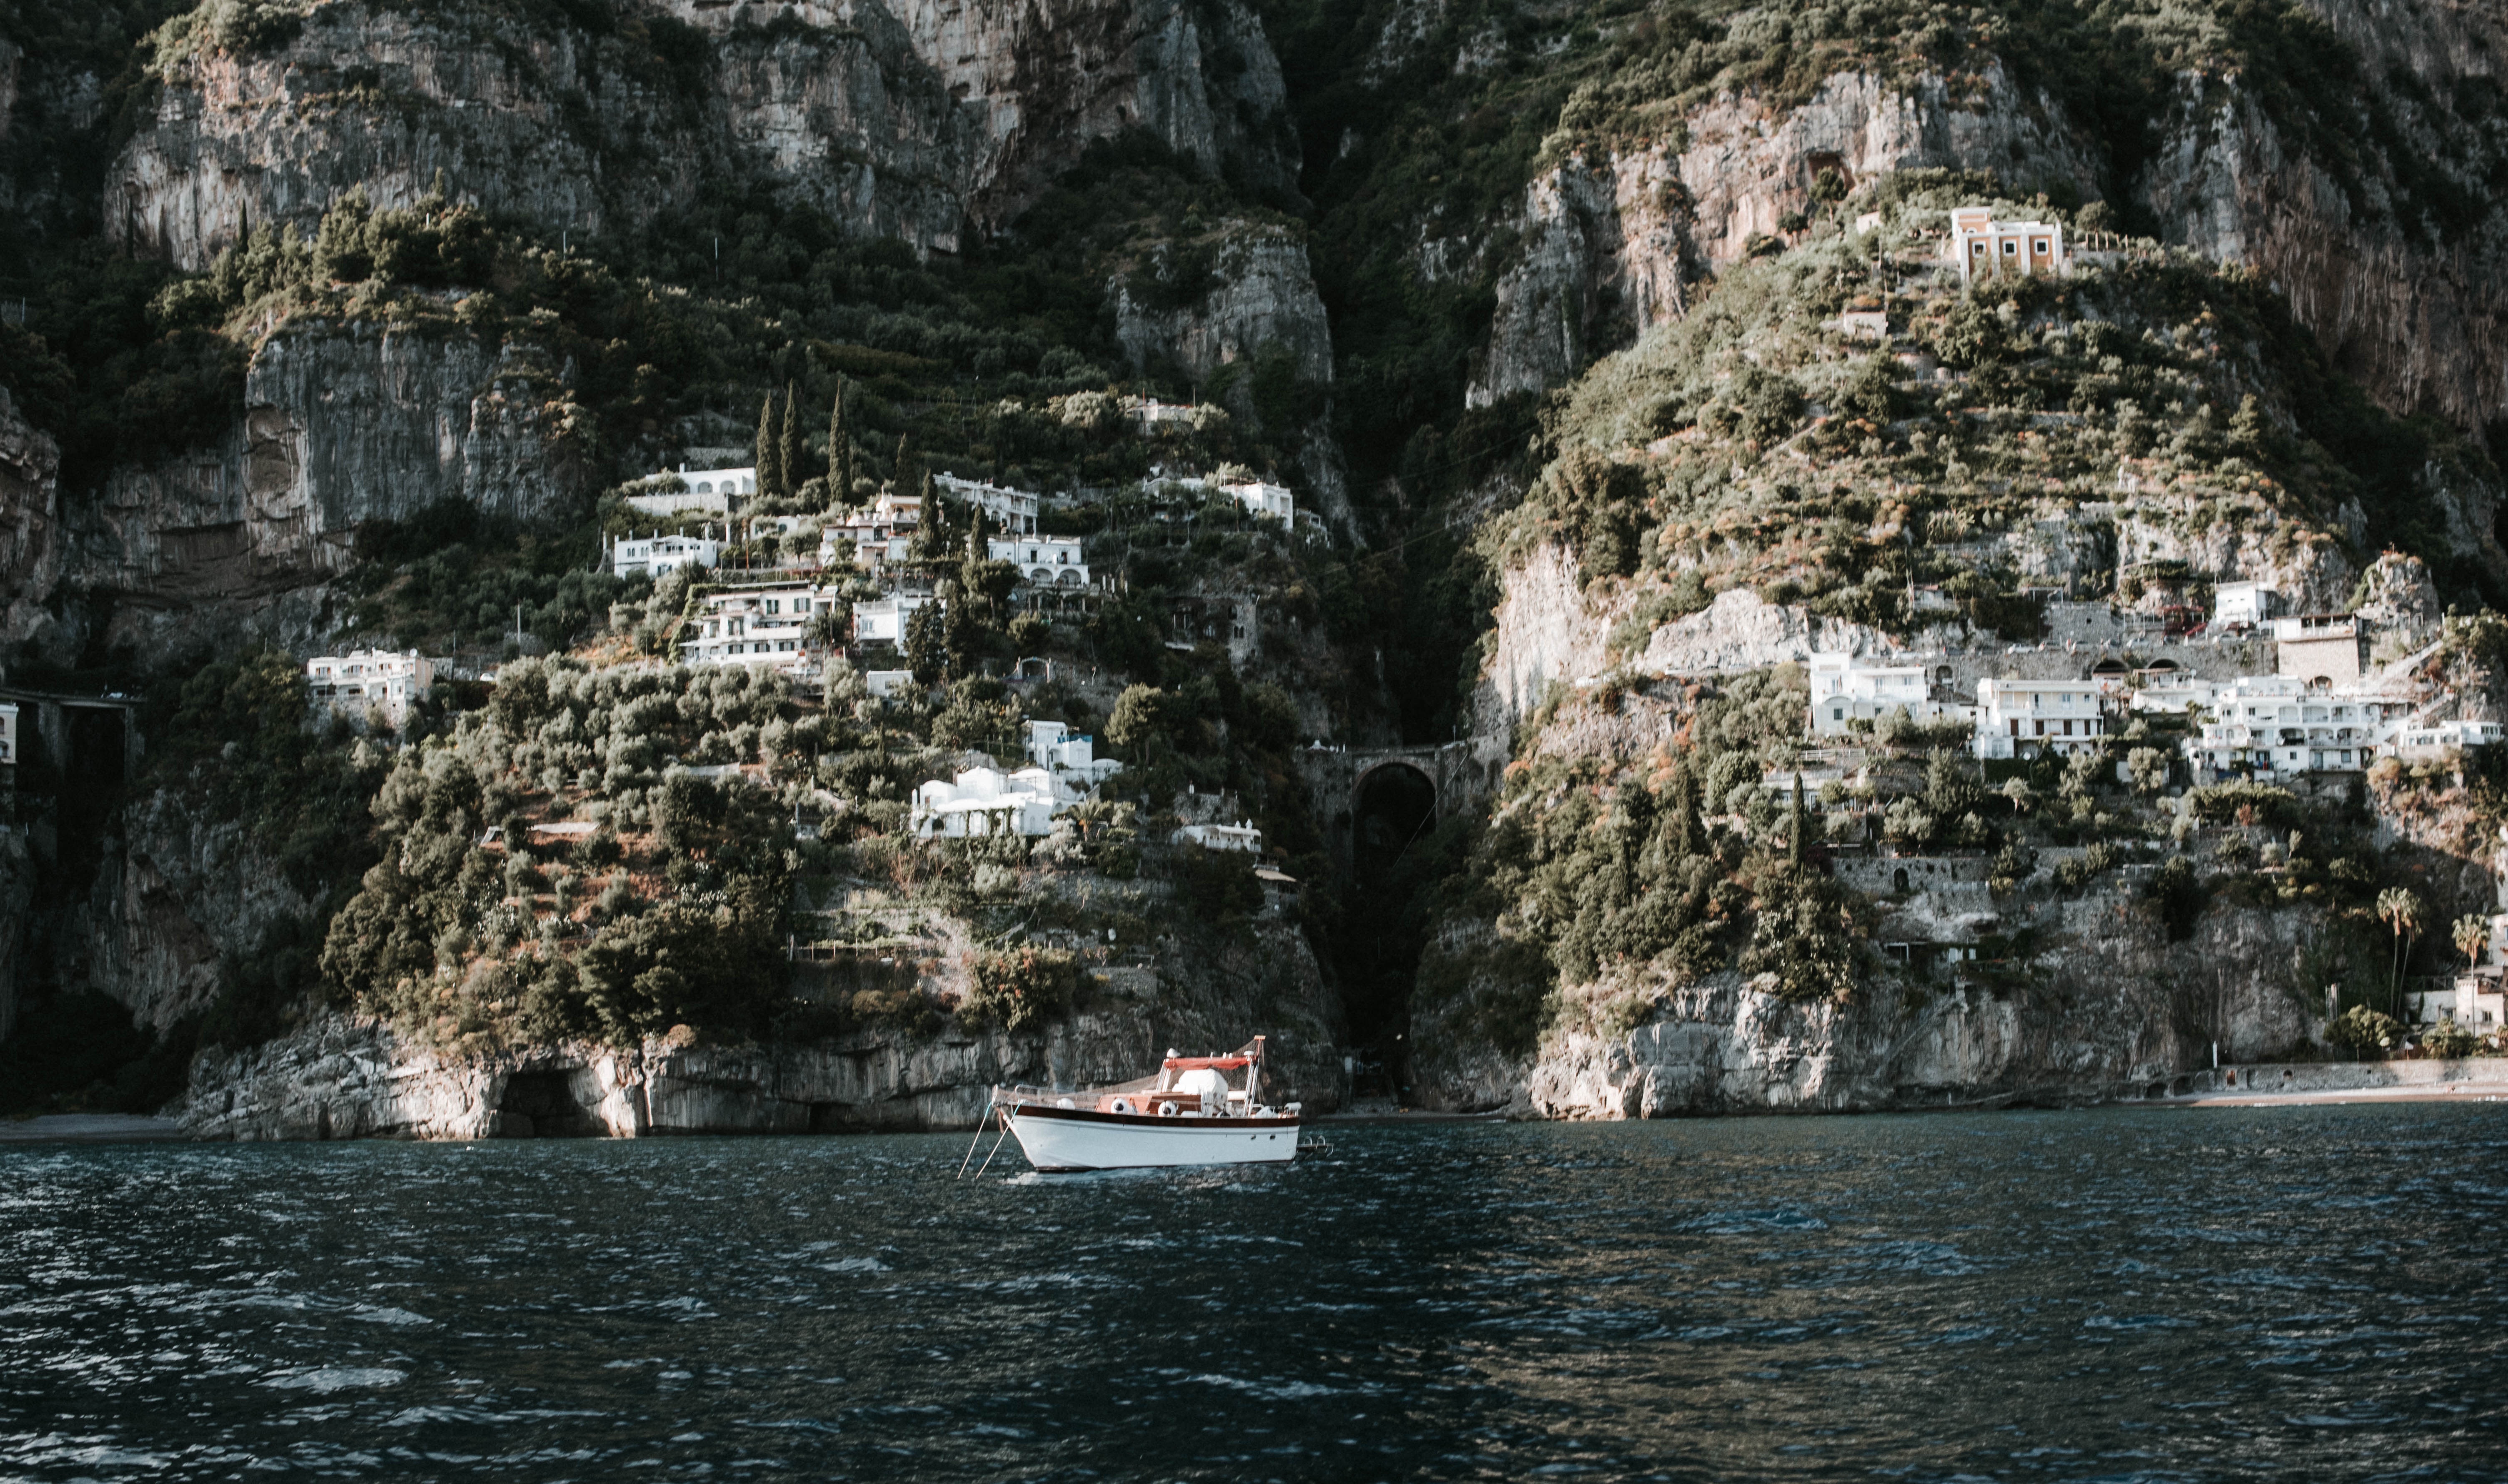
sea, boat, formation, cliff, cave, vehicle, bay, fjord, terrain, boating, landform, sea cave